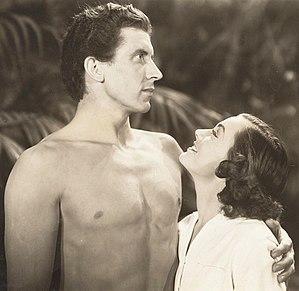
George Benjamin Meehan Jr., né le 19 juillet 1891 à New York et mort le 10 février 1947 à Los Angeles, est un directeur de la photographie américain, généralement crédité George Meehan ou George B. Meehan.